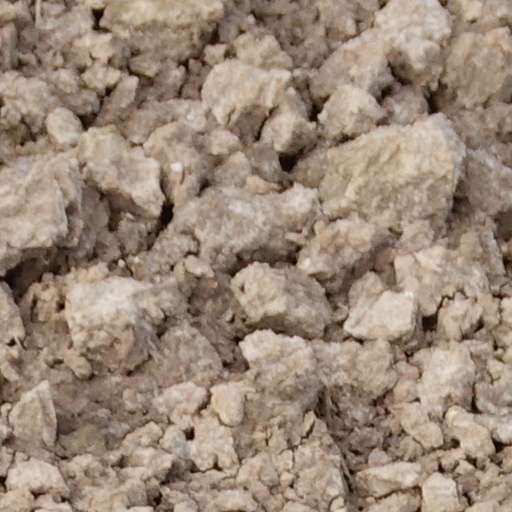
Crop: wheat